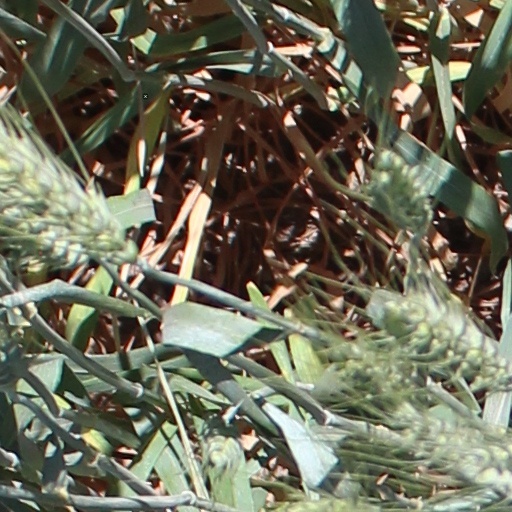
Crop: wheat